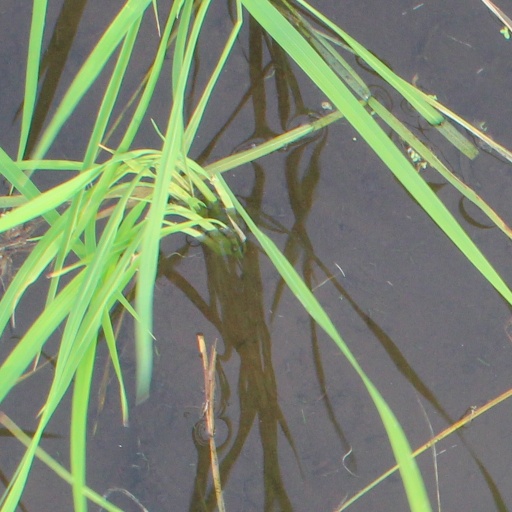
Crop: rice